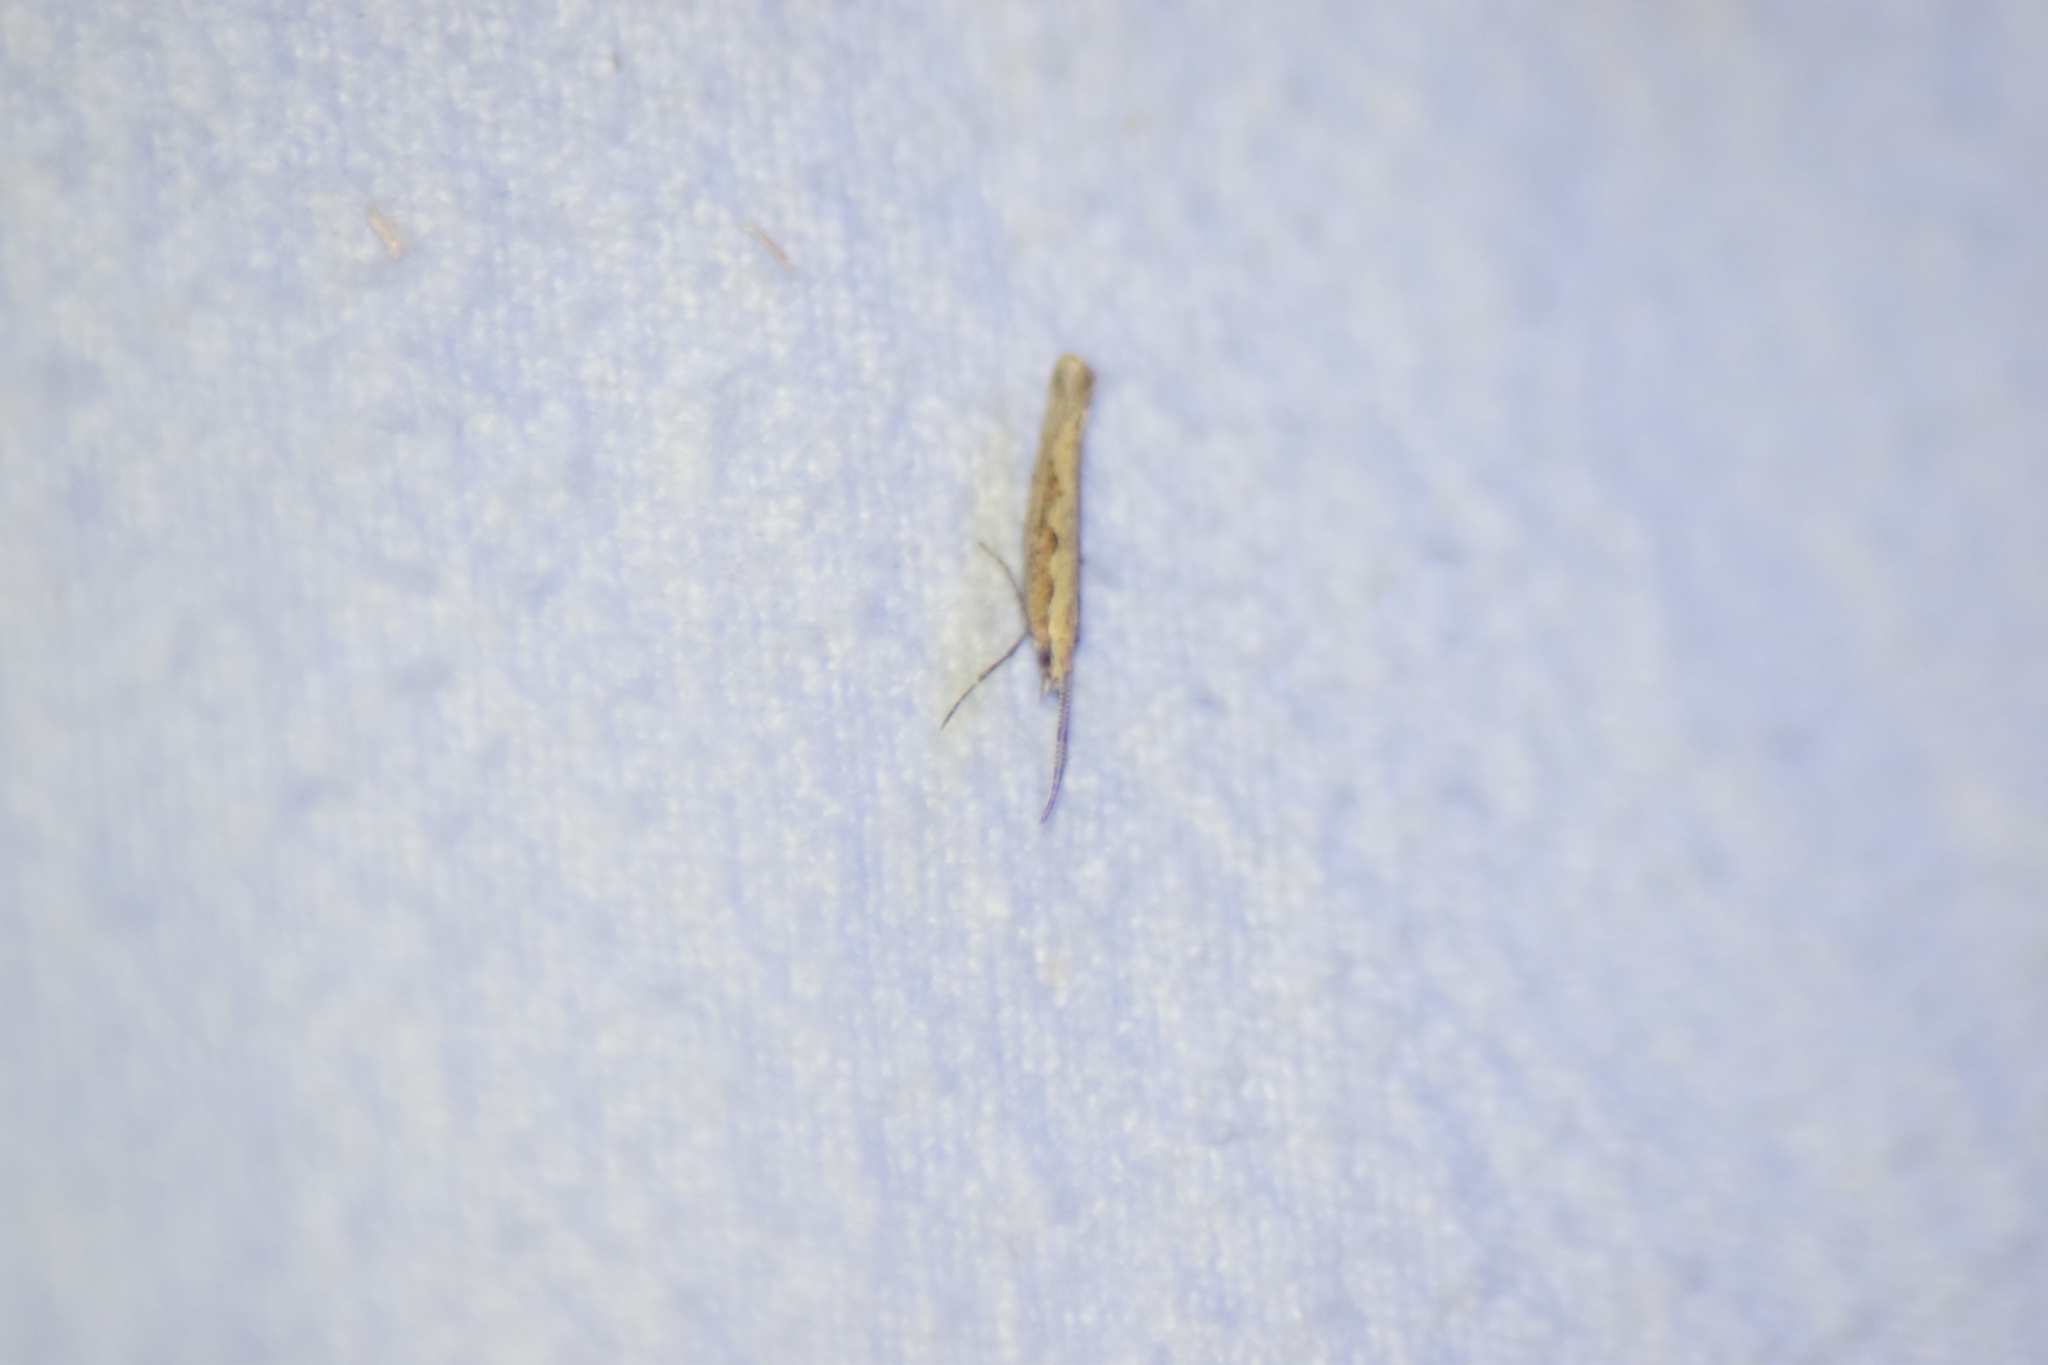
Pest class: diamondback_moth